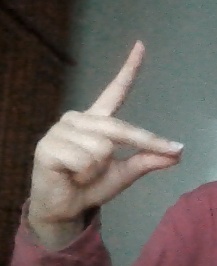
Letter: ta